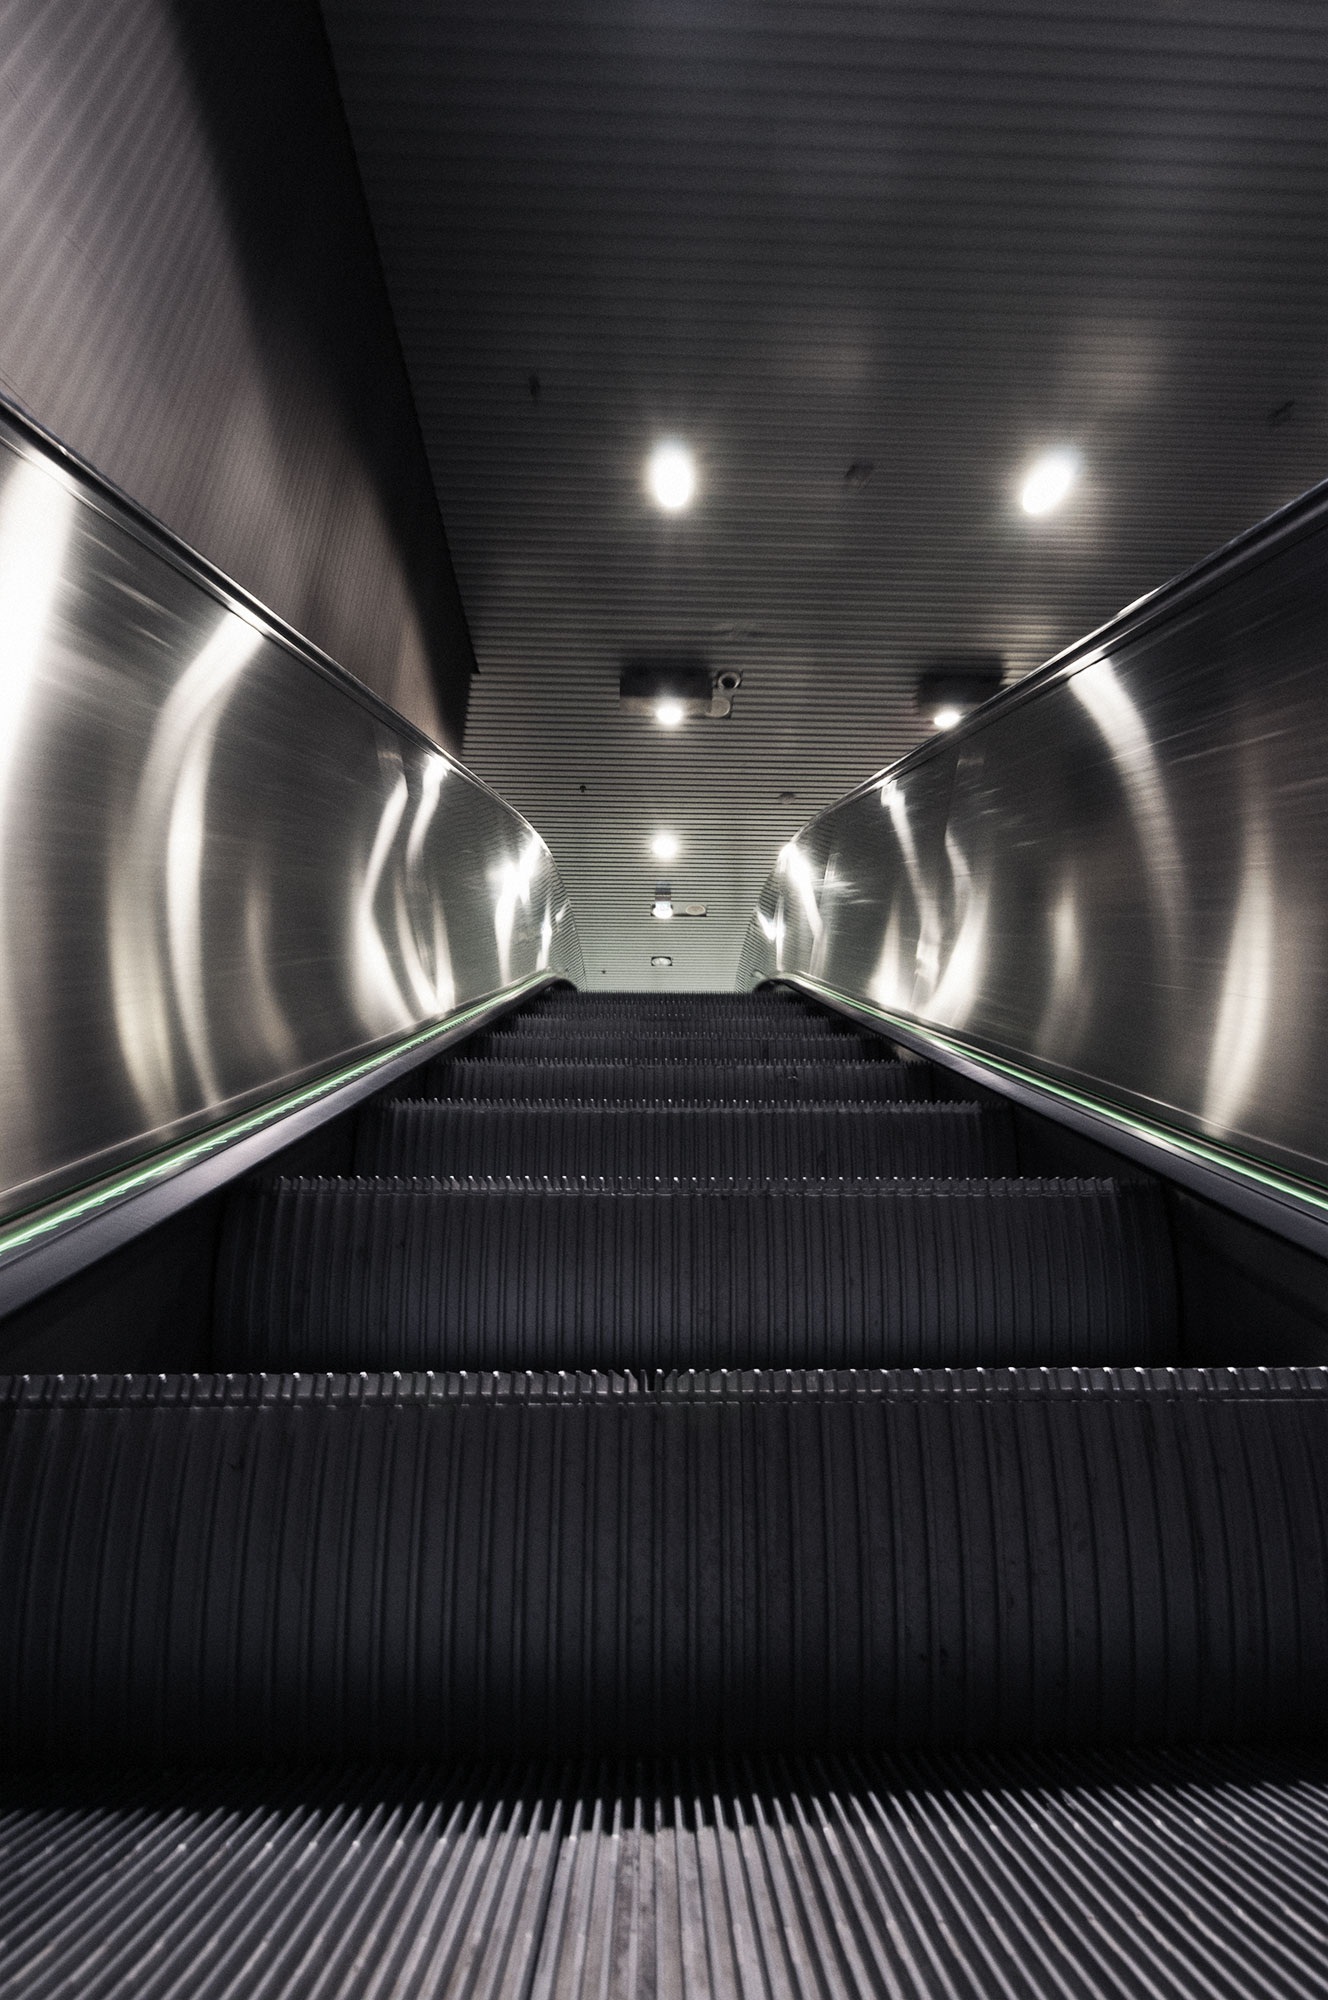
black and white, city, urban, tunnel, escalator, metro, metal, monochrome, public transport, infrastructure, finland, helsinki